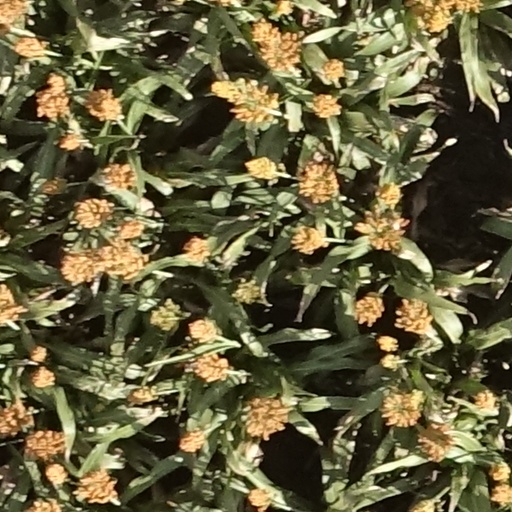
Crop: sorghum